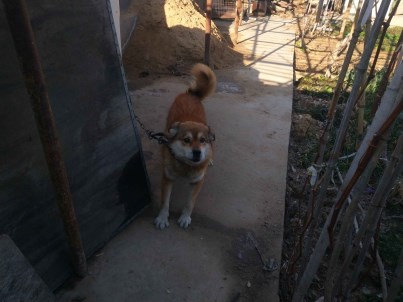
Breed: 3336-n000121-chinese_rural_dog